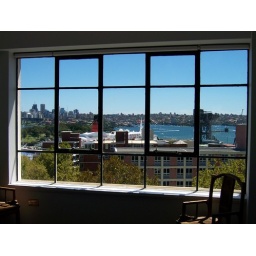
View from bedroom window - QE2 docked in Woolloomolloo, Sydney